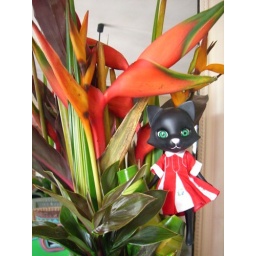
My Petworks cat is a nice kitty... She hasn't even tried to pee in my exotic fancy bouquet !